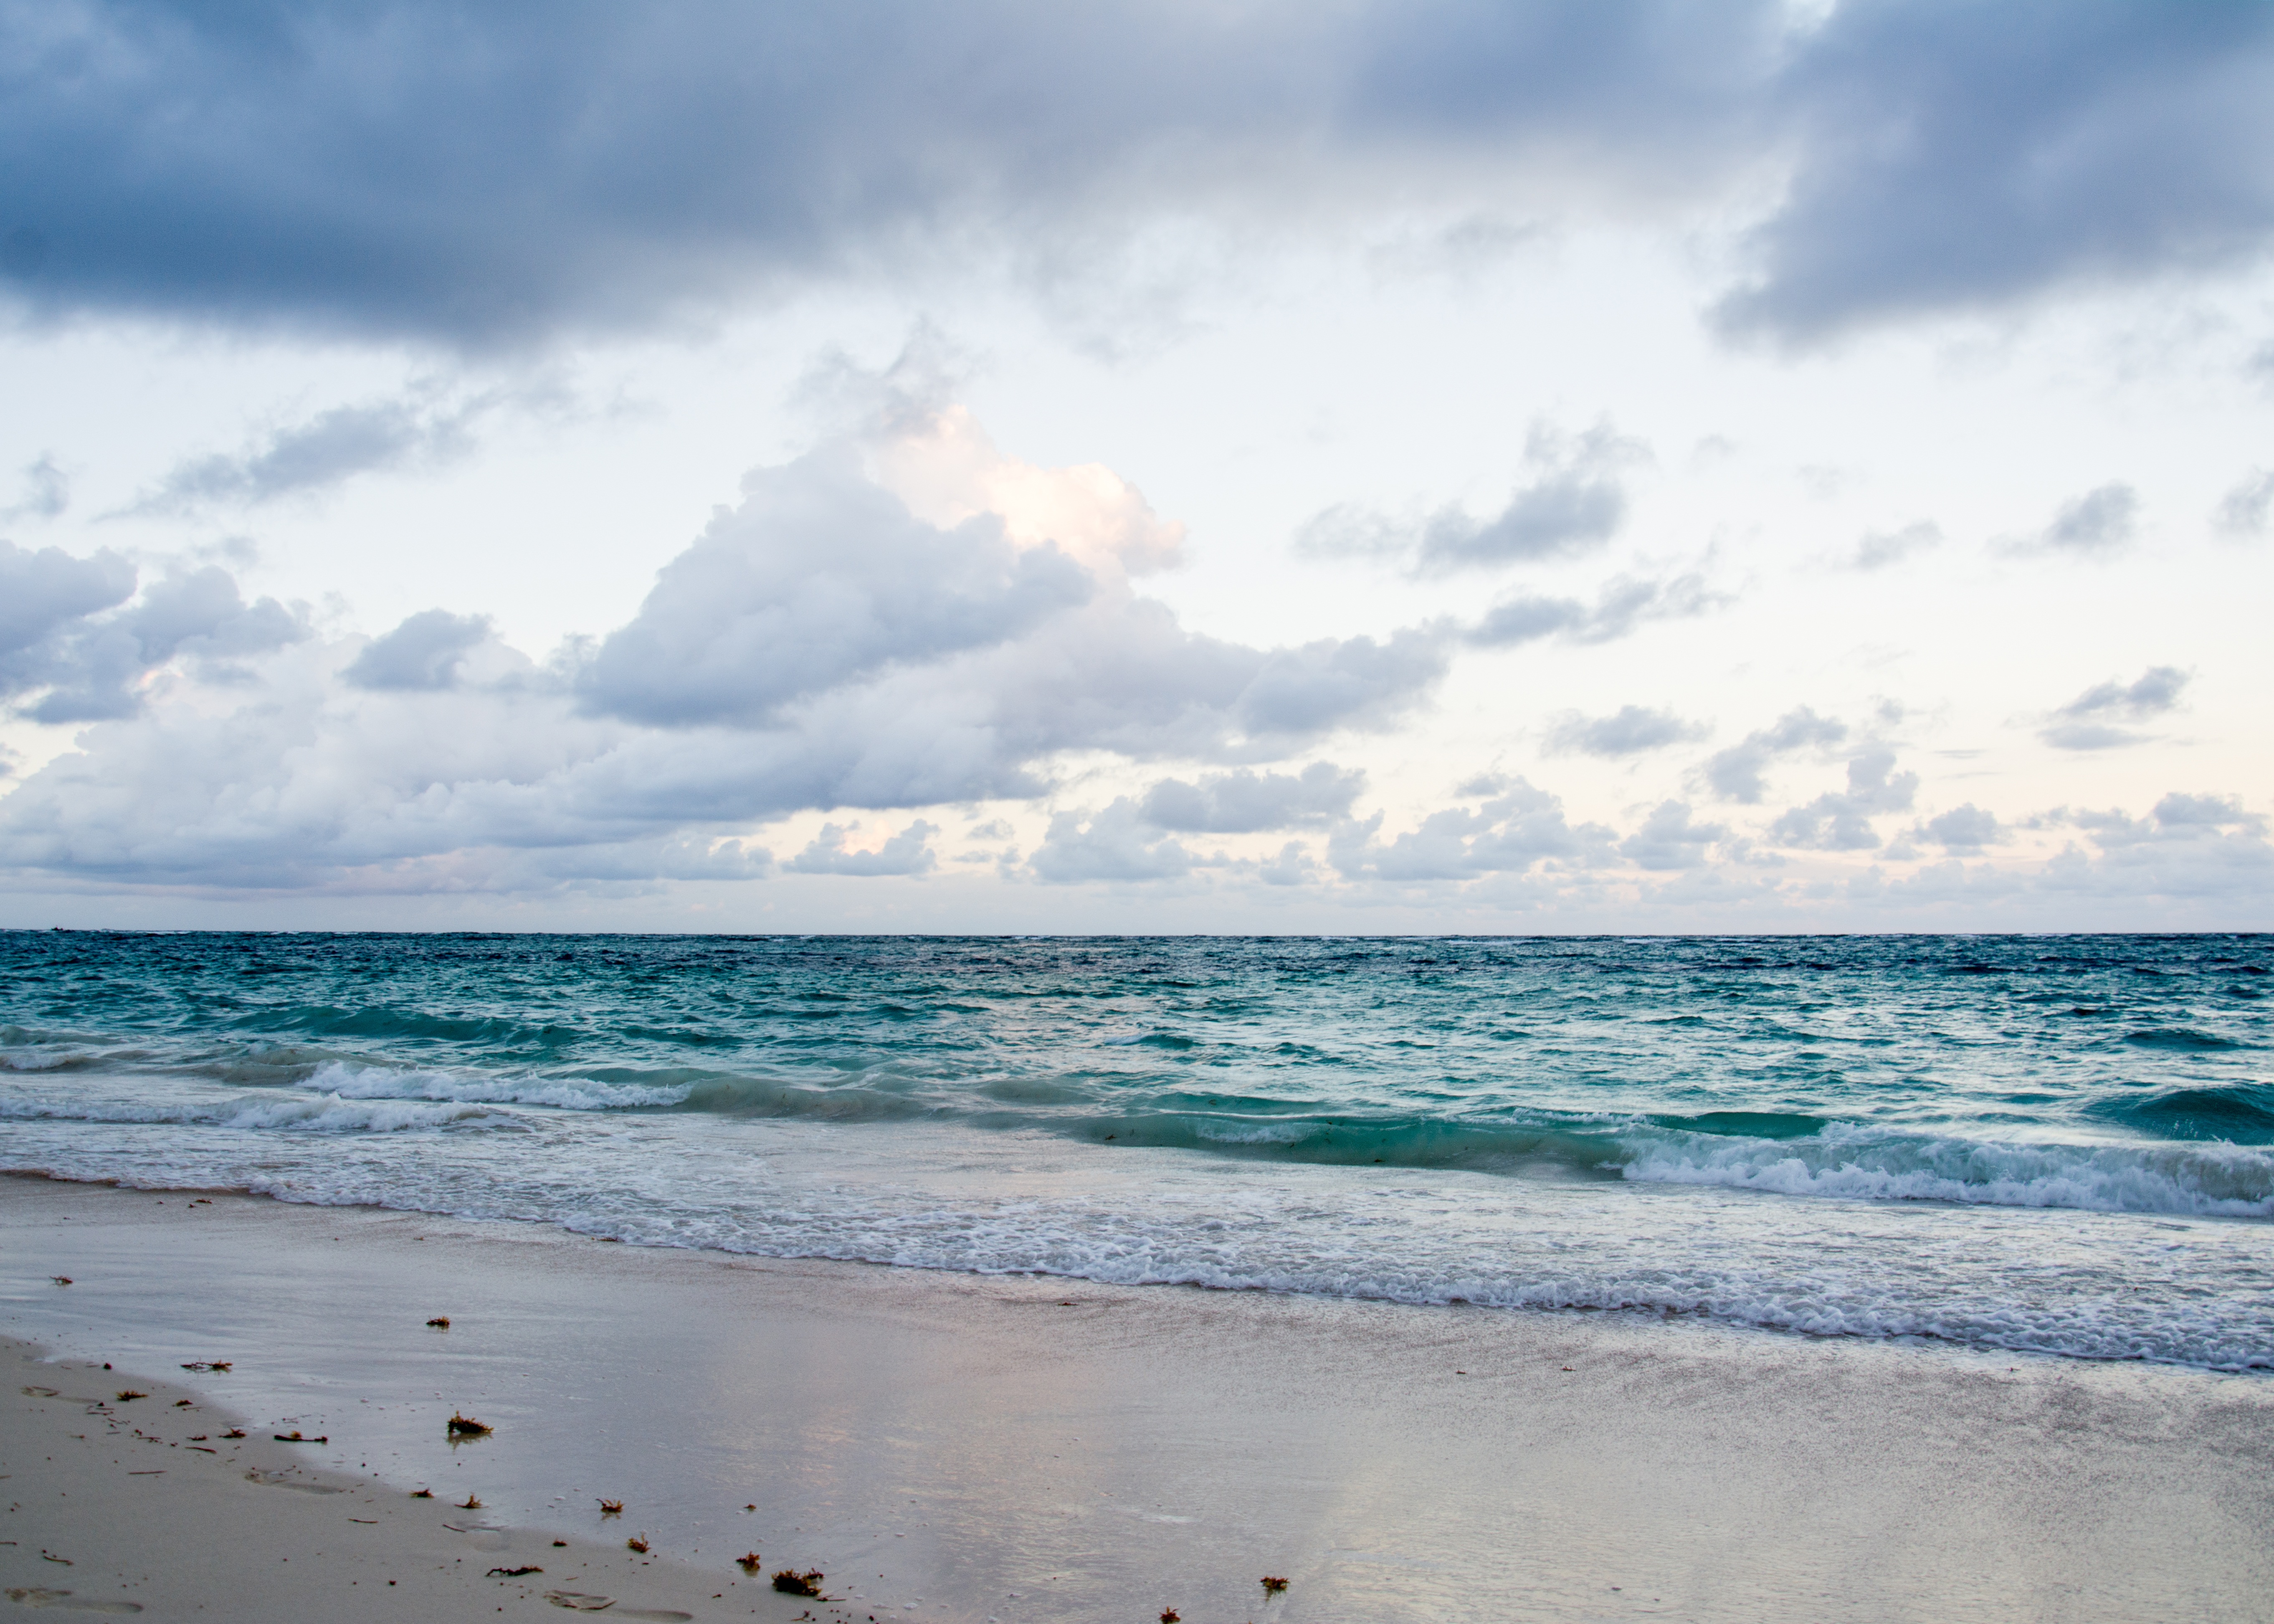
beach, sea, coast, water, sand, ocean, horizon, cloud, sky, sun, sunset, sunlight, shore, wave, vacation, evening, body of water, clouds, evening sky, wind wave